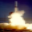
Label: rocket